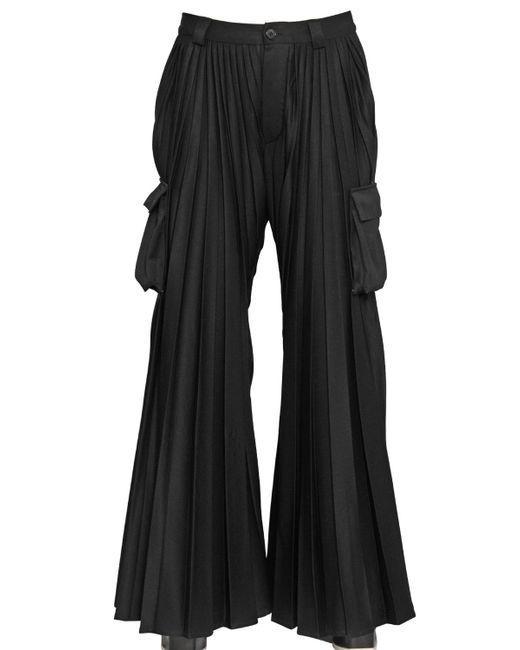
Armeegrüne plissierte Chiffon-Hose mit weitem Bein